Wolfhound (1992 film)

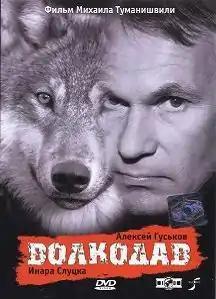

Wolfhound is a 1992 Soviet action film by Mikhail Tumanishvili.